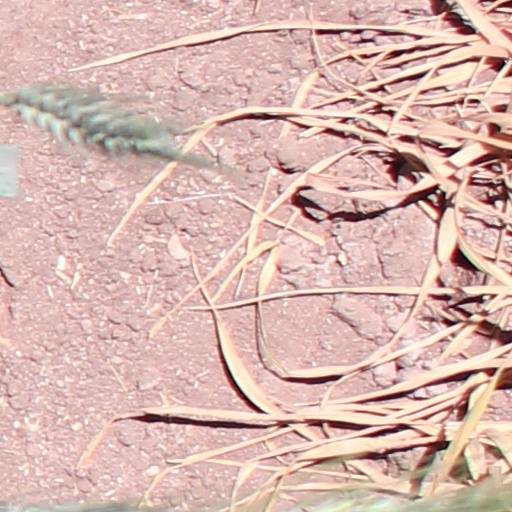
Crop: wheat